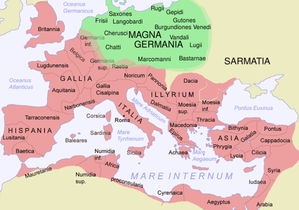
Germansk religion
Kort over Romerriget og "Det frie Germania", Magna Germania, ca. 120 e.Kr.
Germansk religion er en fællesbetegnelse for de germanske samfunds religiøse traditioner i det før-kristne Nordeuropa. Ud fra både arkæologiske levn og litterære kilder er det muligt at spore en række fælles eller nærtbeslægtede trosforestillinger i hele det germanske område fra omkring vor tidsregnings begyndelse indtil højmiddelalderen, hvor de sidste hedenske områder i Skandinavien blev kristne. Mange germanske religiøse forestillinger levede dog videre i lokal folketro. Den germanske religion er bedst dokumenteret for den sene periode, hvor flere tekster fra 10. og 11. århundrede er bevaret i Skandinavien og Island, men overalt i det germanske område er der gjort arkæologiske fund, der fortæller om områdets religion.